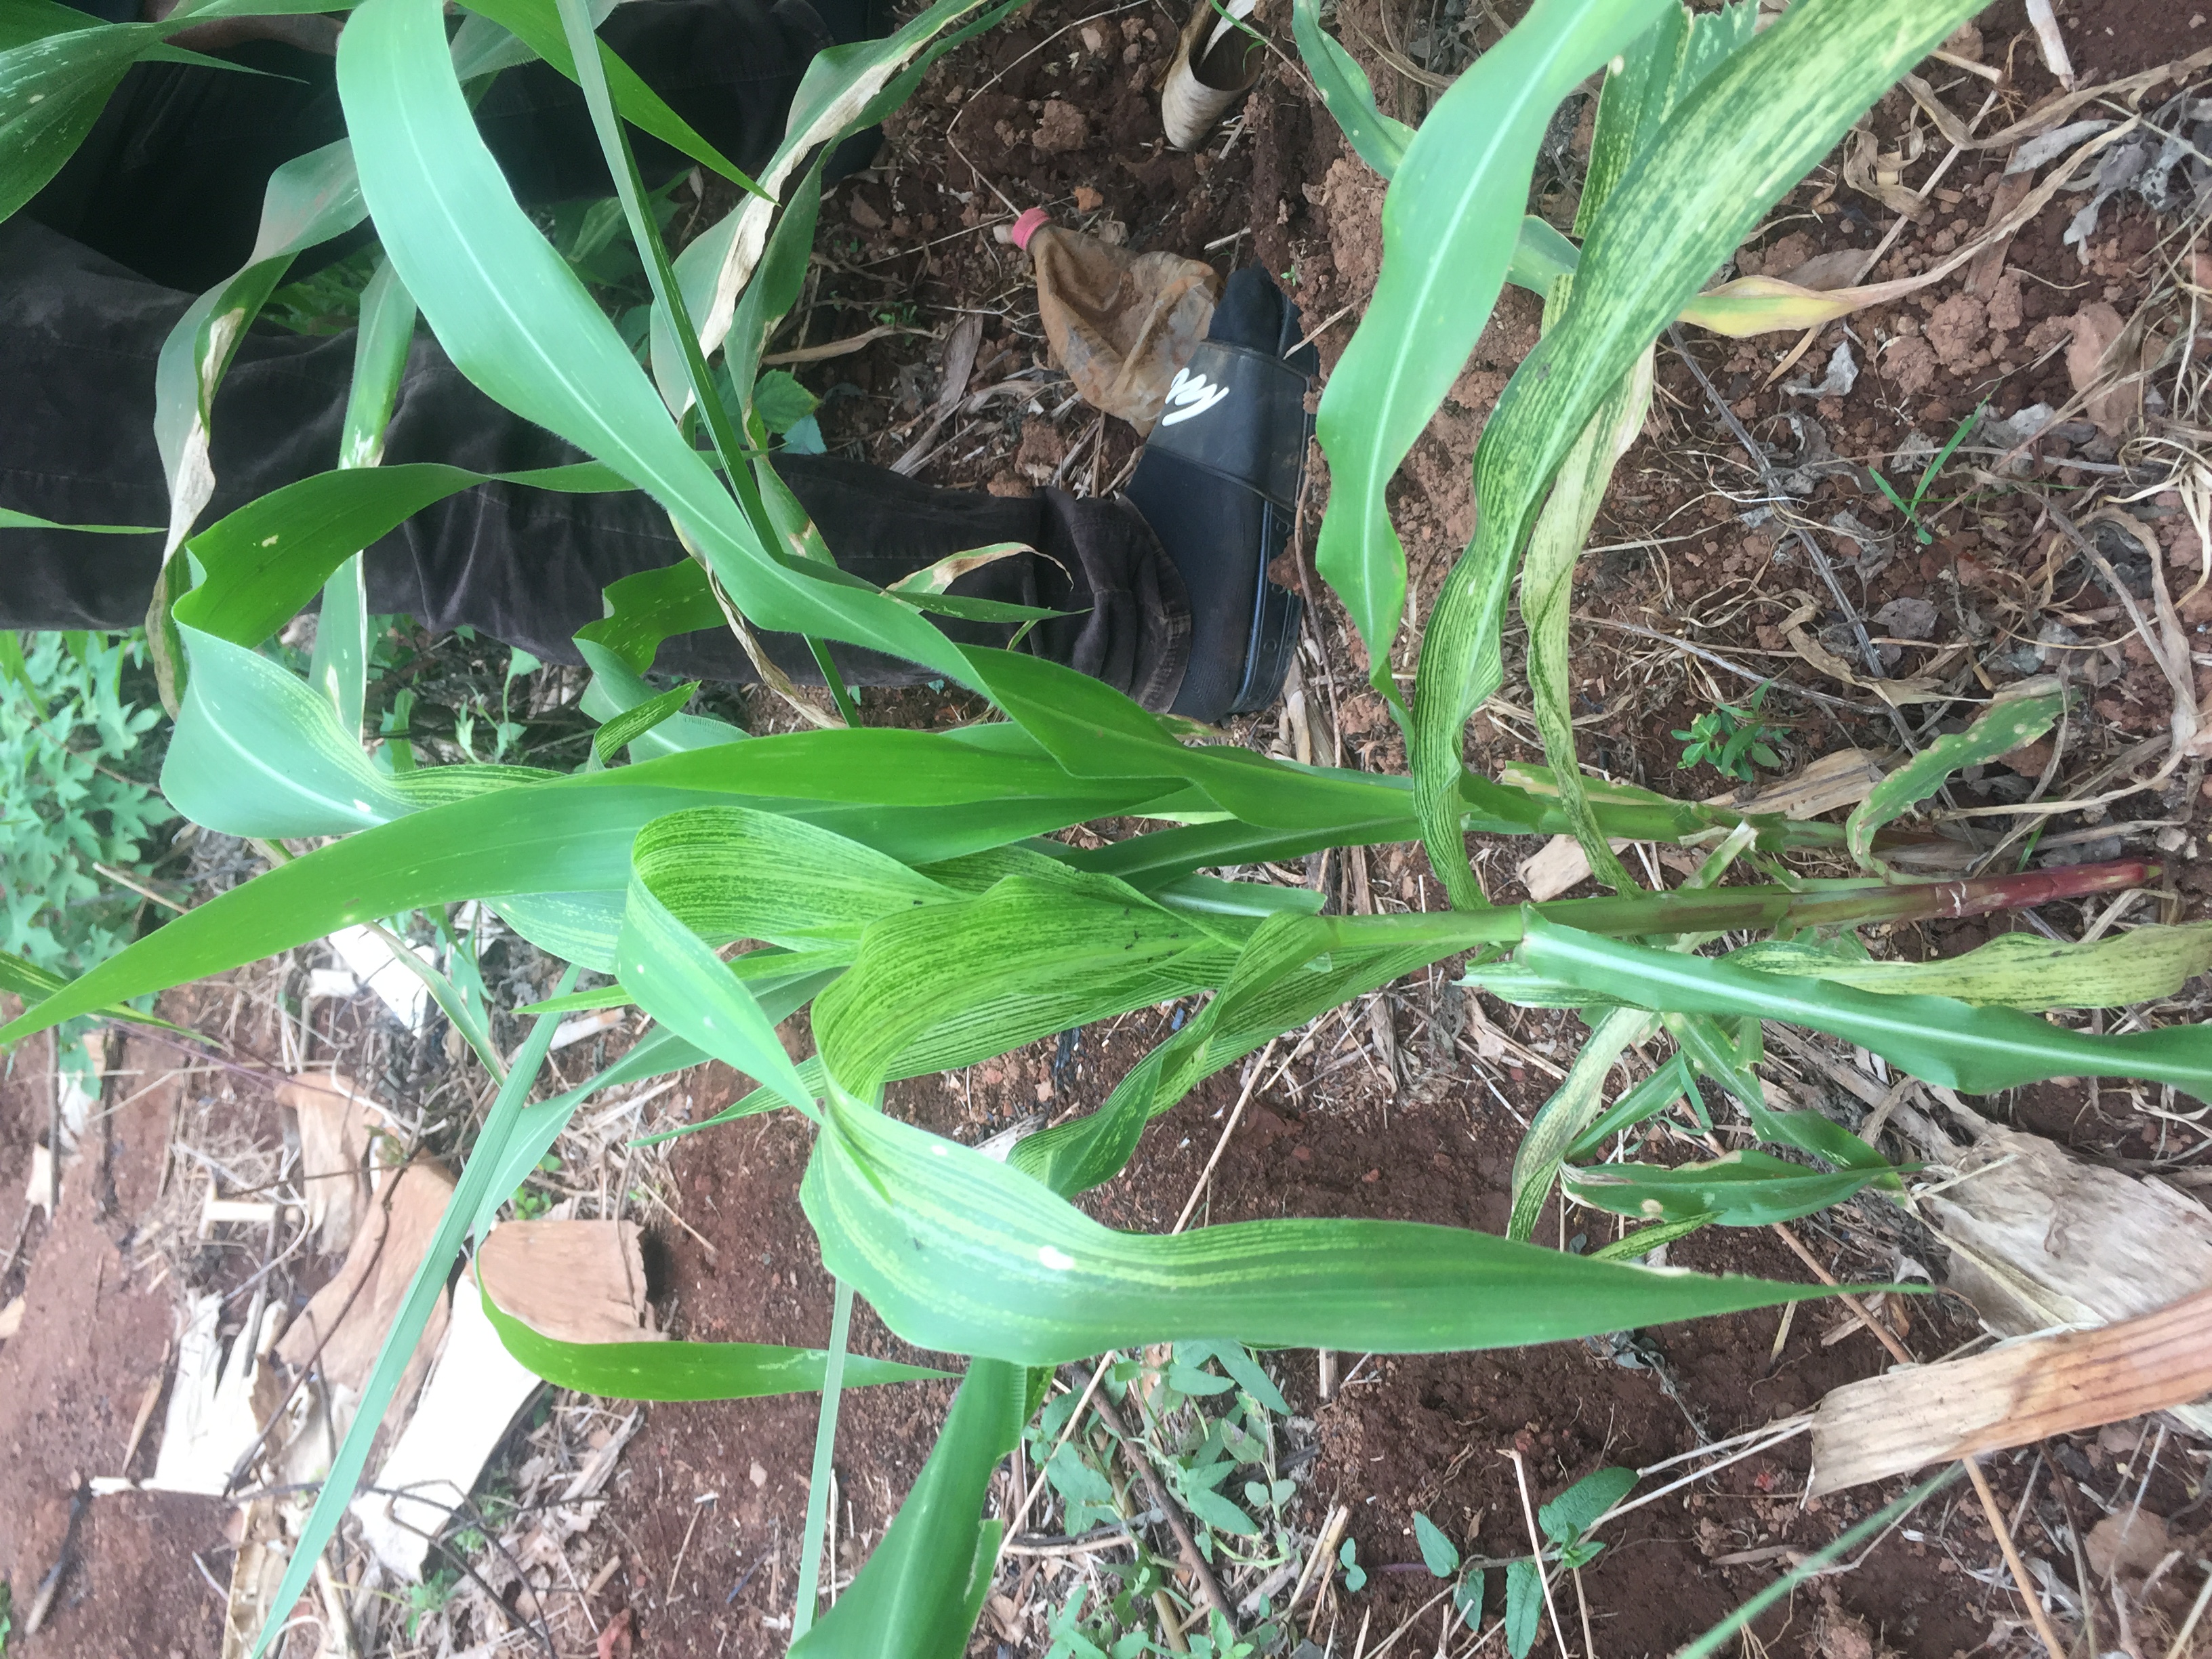
Label: helminthosporium_leaf_blight